Iconorama

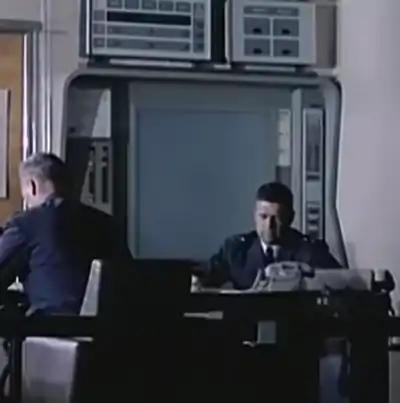
Iconorama display unit at Strategic Air Command HQ, Offut Air Force Base, in 1964.

Iconorama was a Cold War electronic projection system for graphic presentation ("stylized display using an etched plate to produce symbols") developed by the firm Fenske, Fedrick and Miller. The Iconorama was ordered by the United States Air Force in 1959.